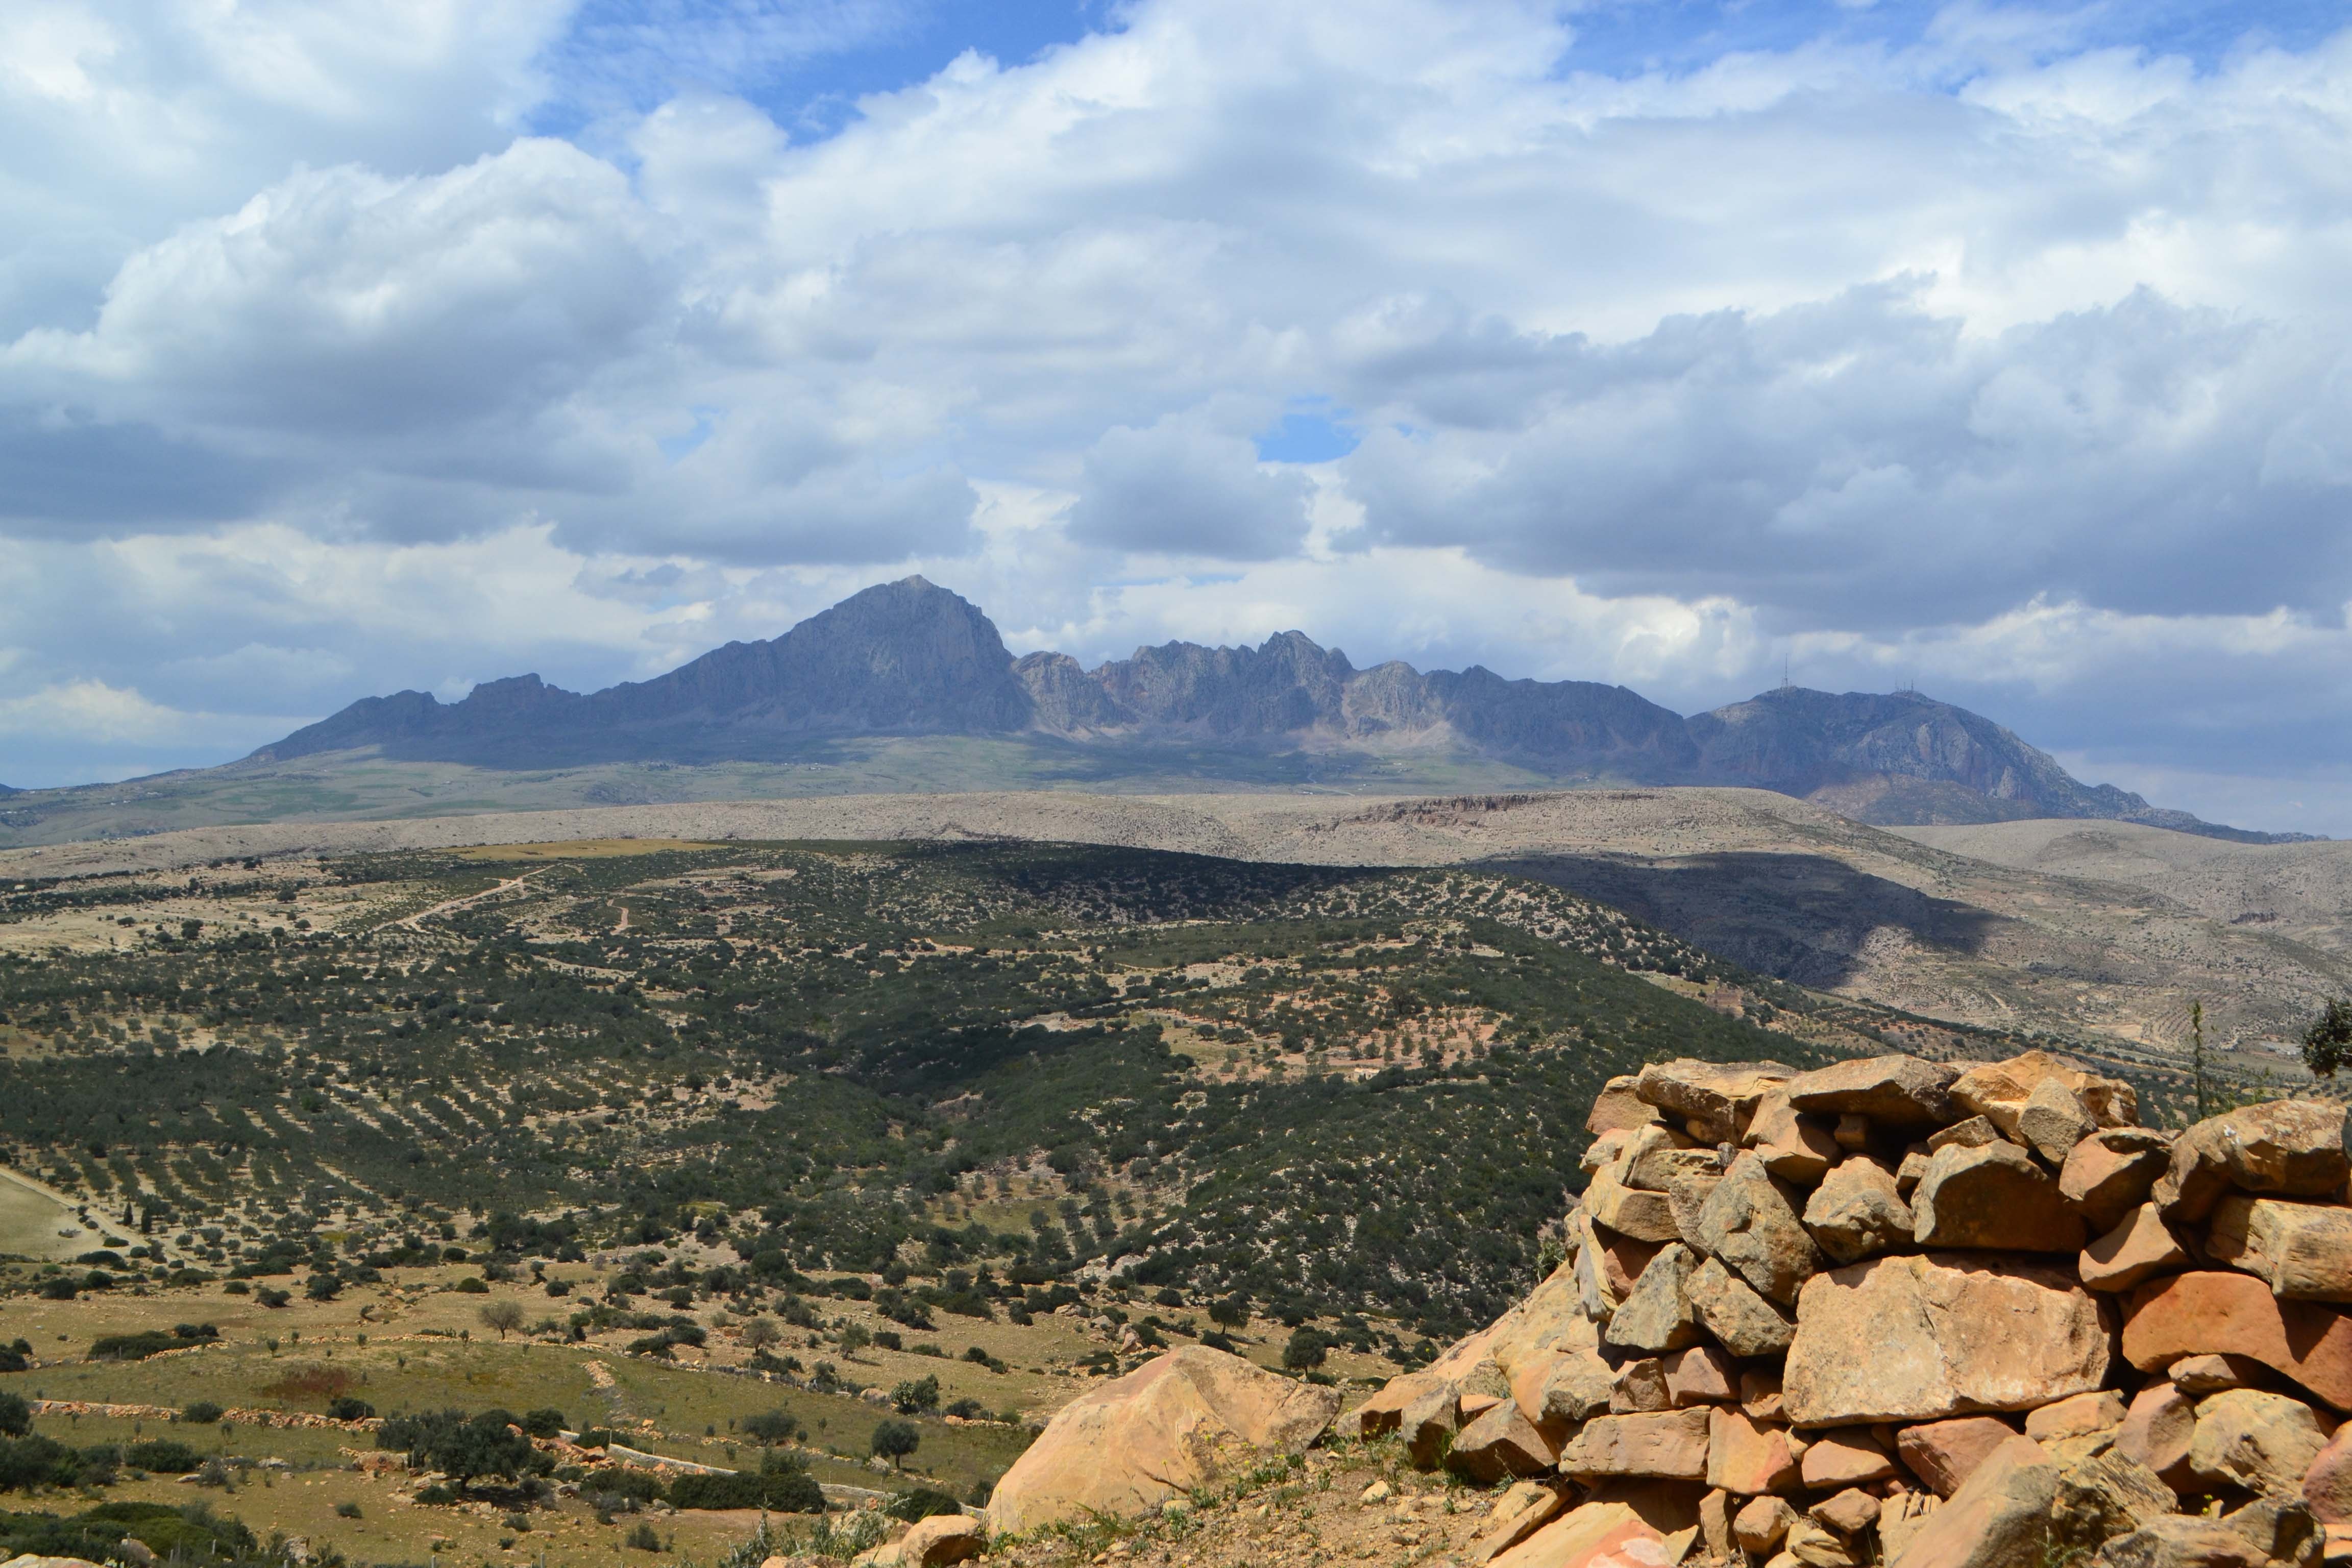
landscape, nature, rock, wilderness, mountain, plant, hill, adventure, valley, mountain range, food, farming, agriculture, season, ridge, geology, badlands, plateau, fell, ecosystem, wadi, landform, natural environment, geographical feature, mountainous landforms